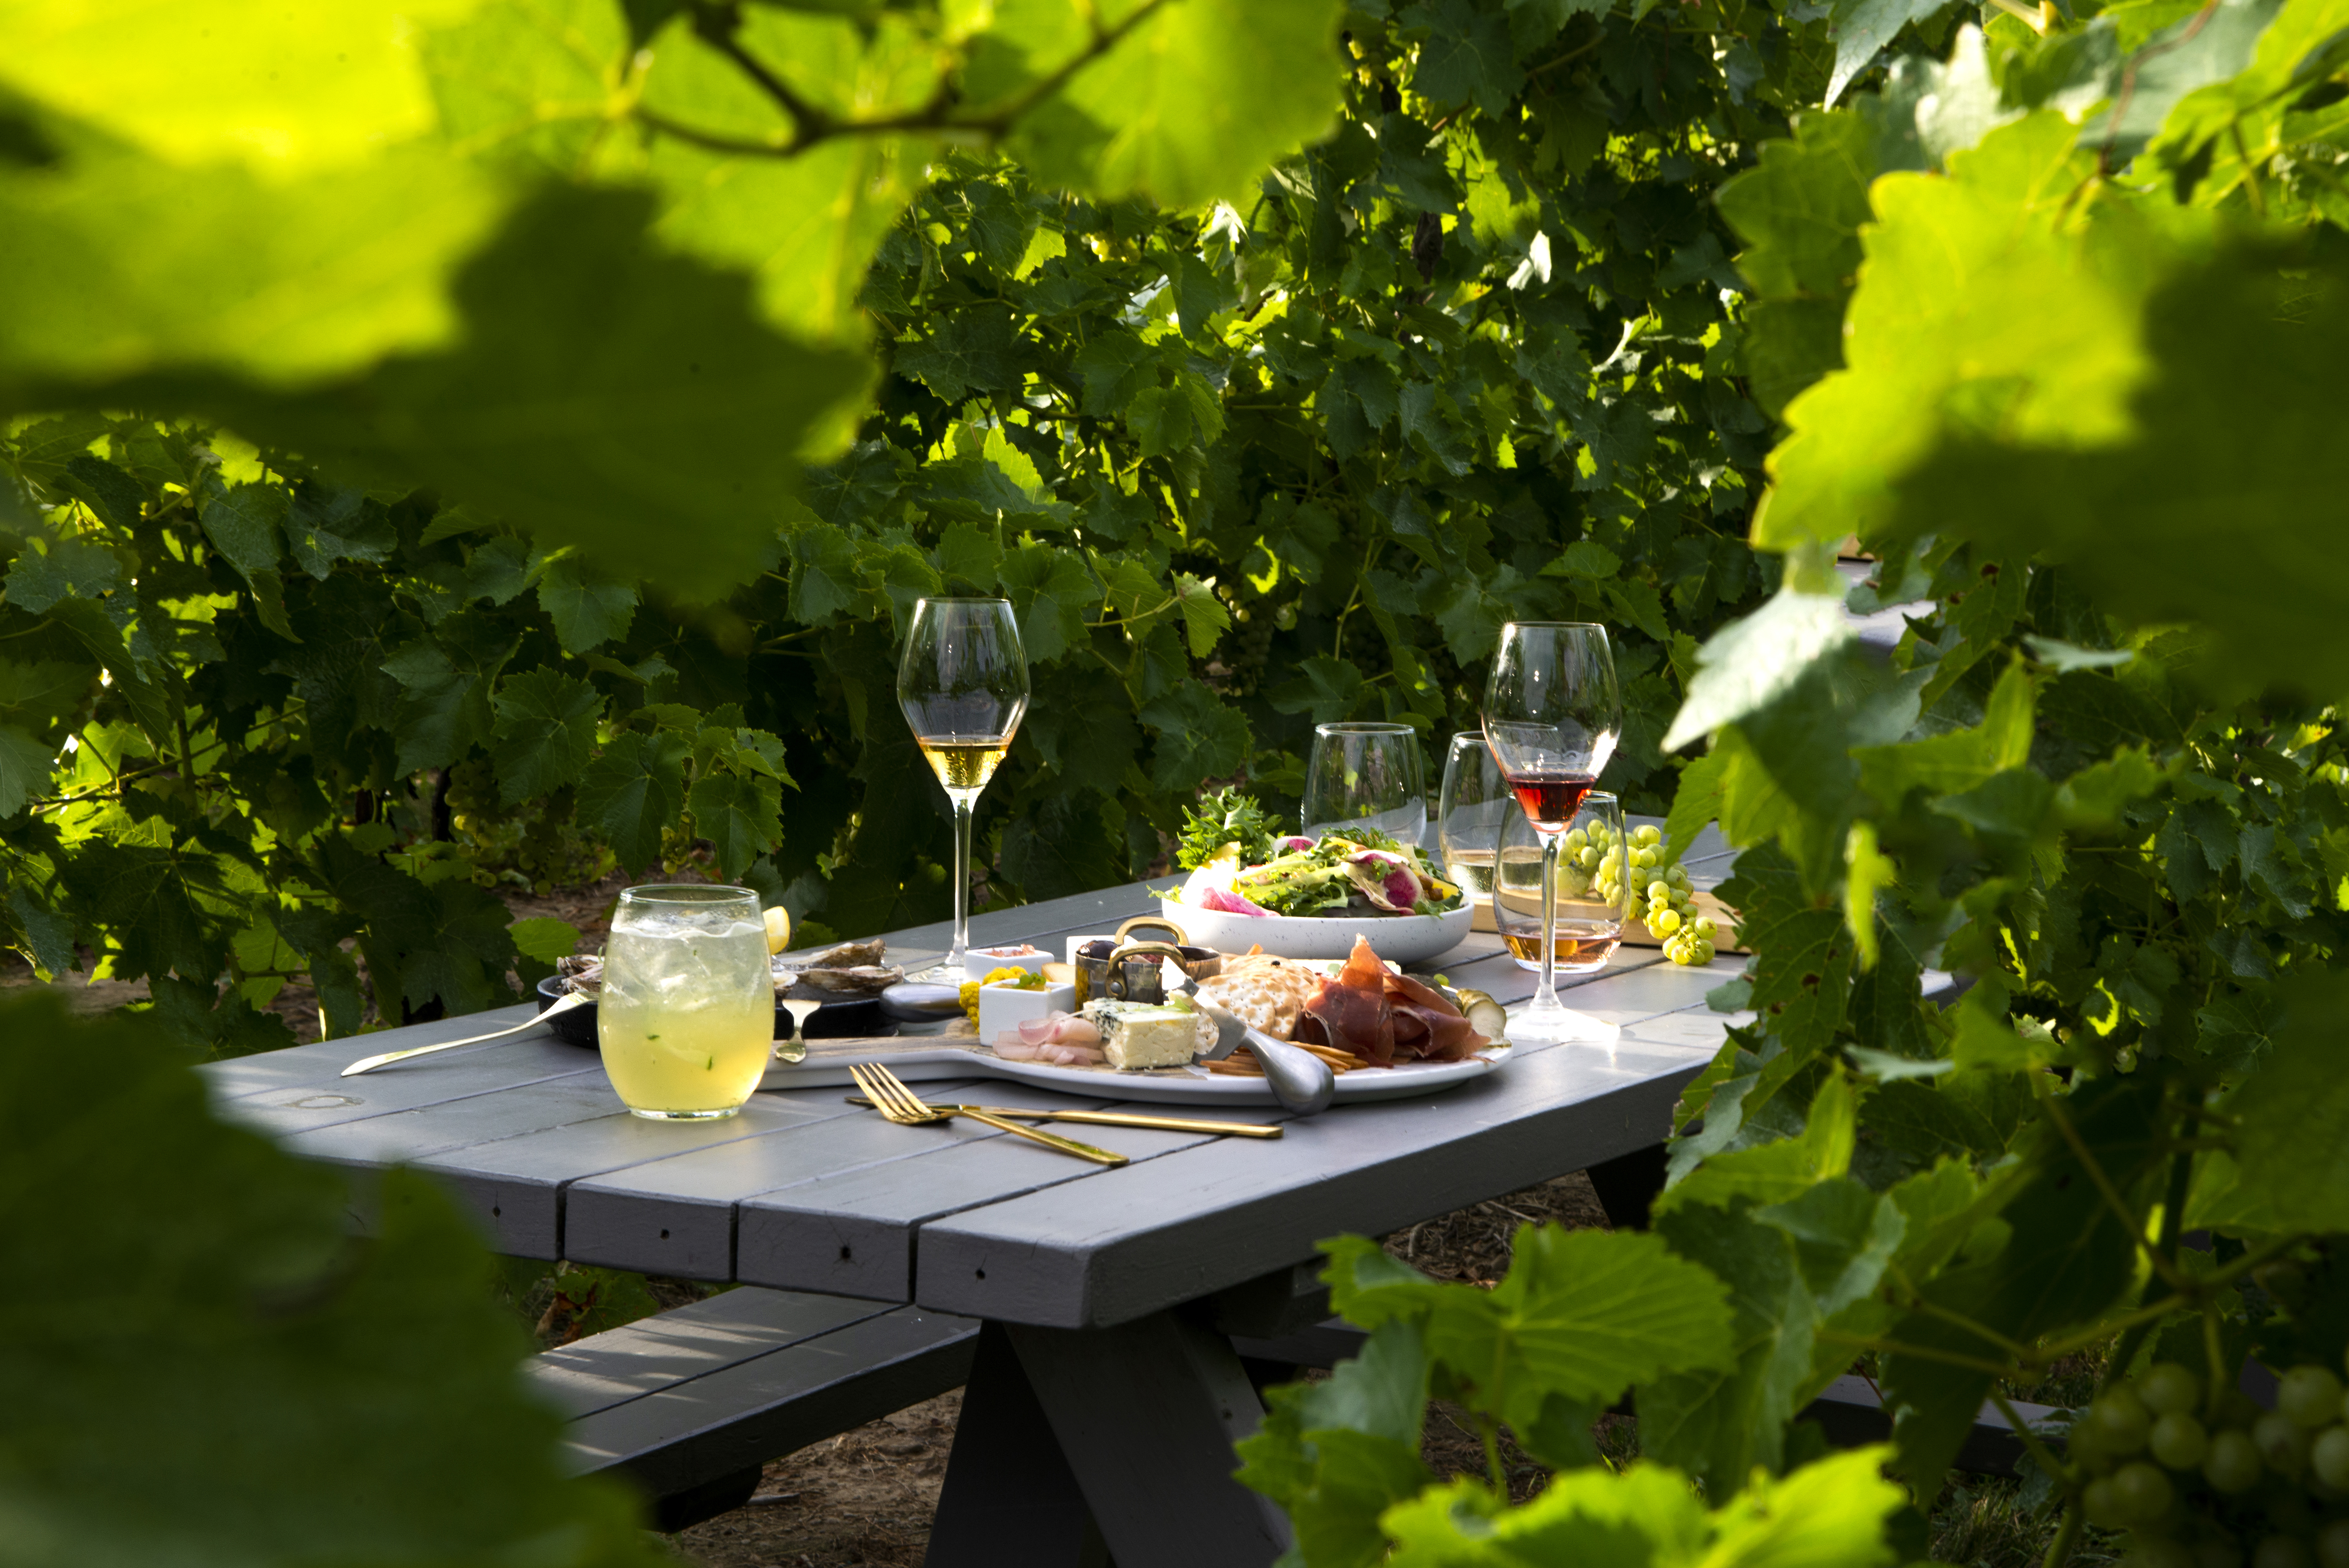
food, tableware, table, plant, yellow, plate, wine glass, outdoor furniture, sunlight, fruit, grass, stemware, tablecloth, tree, dishware, shade, outdoor table, cuisine, morning, summer, landscape, Tints and shades, leisure, wine, serveware, grape, event, drinkware, bowl, champagne stemware, dish, ingredient, garden, grapevine family, finger food, cup, salad, la carte food, landscaping, meal, linens, vitis, breakfast, backyard, saucer, yard, supper, patio, brunch, lunch, dairy